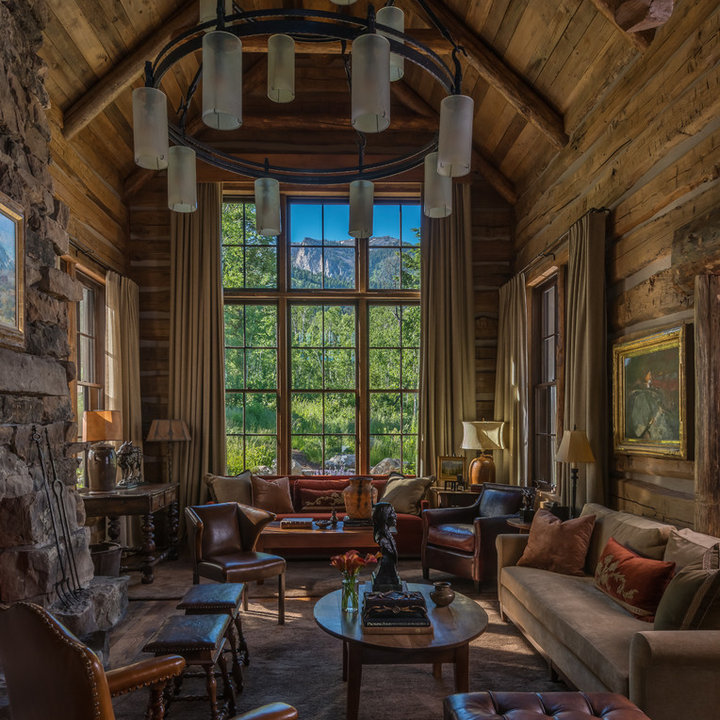
Style: Rustic